History of ethnomusicology

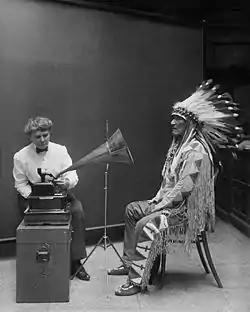
Frances Densmore at the Smithsonian Institution in 1916 where she was recording Blackfoot chief Mountain Chief for the Bureau of American Ethnology. In this picture, Mountain Chief is listening to a recording.

The history of ethnomusicology describes the evolution of the discipline of ethnomusicology, which integrates the cultural and social roles and influences of the people who make it. Oskar Kolberg is one of the earliest ethnomusicologists who began by collecting Polish folk songs in 1839. Comparative musicology, the primary precursor to ethnomusicology, emerged in the late 19th century and early 20th century. The International Musical Society in Berlin in 1899 acted as one of the first centers for ethnomusicology. Comparative musicology and early ethnomusicology tended to focus on non-Western music, but later, the field expanded to embrace Western music.